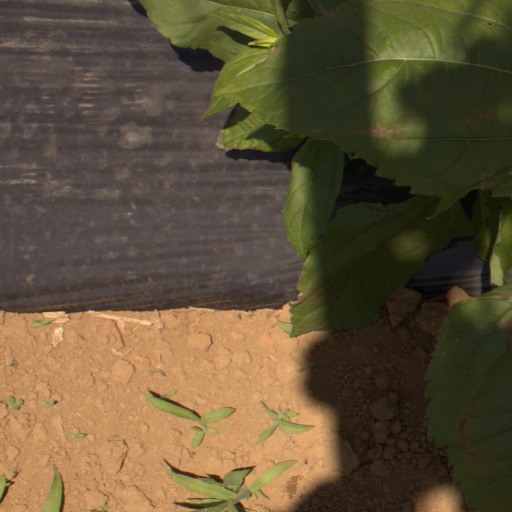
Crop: Jerusalem artichoke